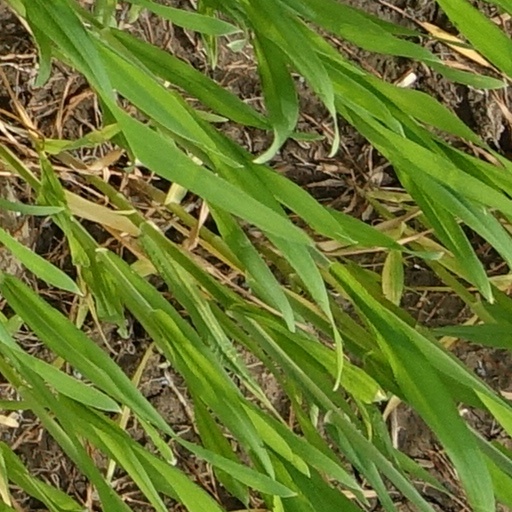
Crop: wheat